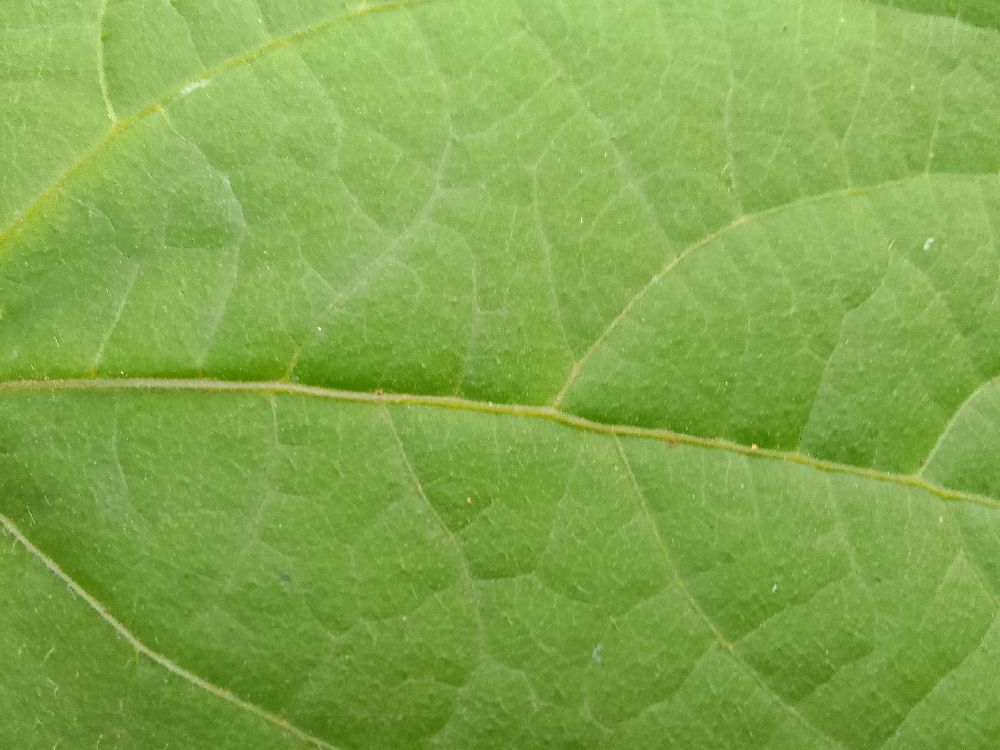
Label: healthy